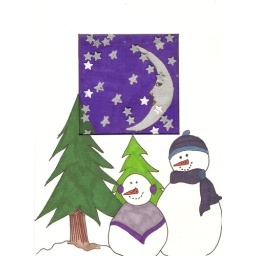
the blue box has a sleeve in it so you can shake the stars and the moon is drawn behind it